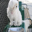
Label: dog